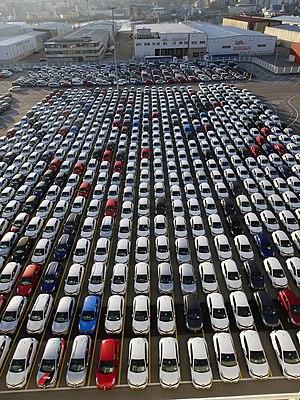
Voitures en attente de chargement dans le port de Vigo en Espagne